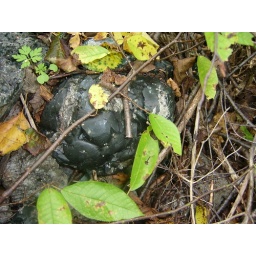
2008-09-13 14-10-19_0072 More glass lying in the forest near the old foundry, Igelsund